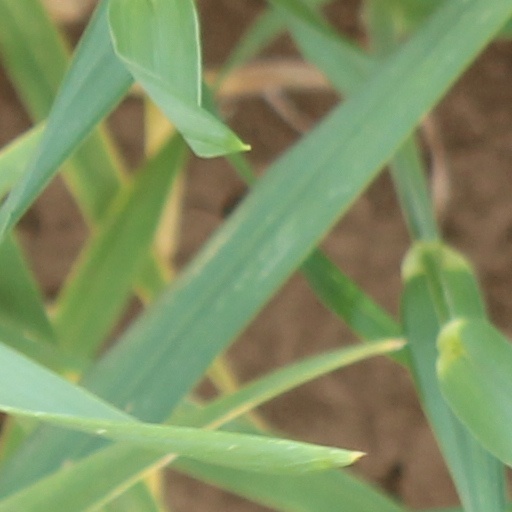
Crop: wheat